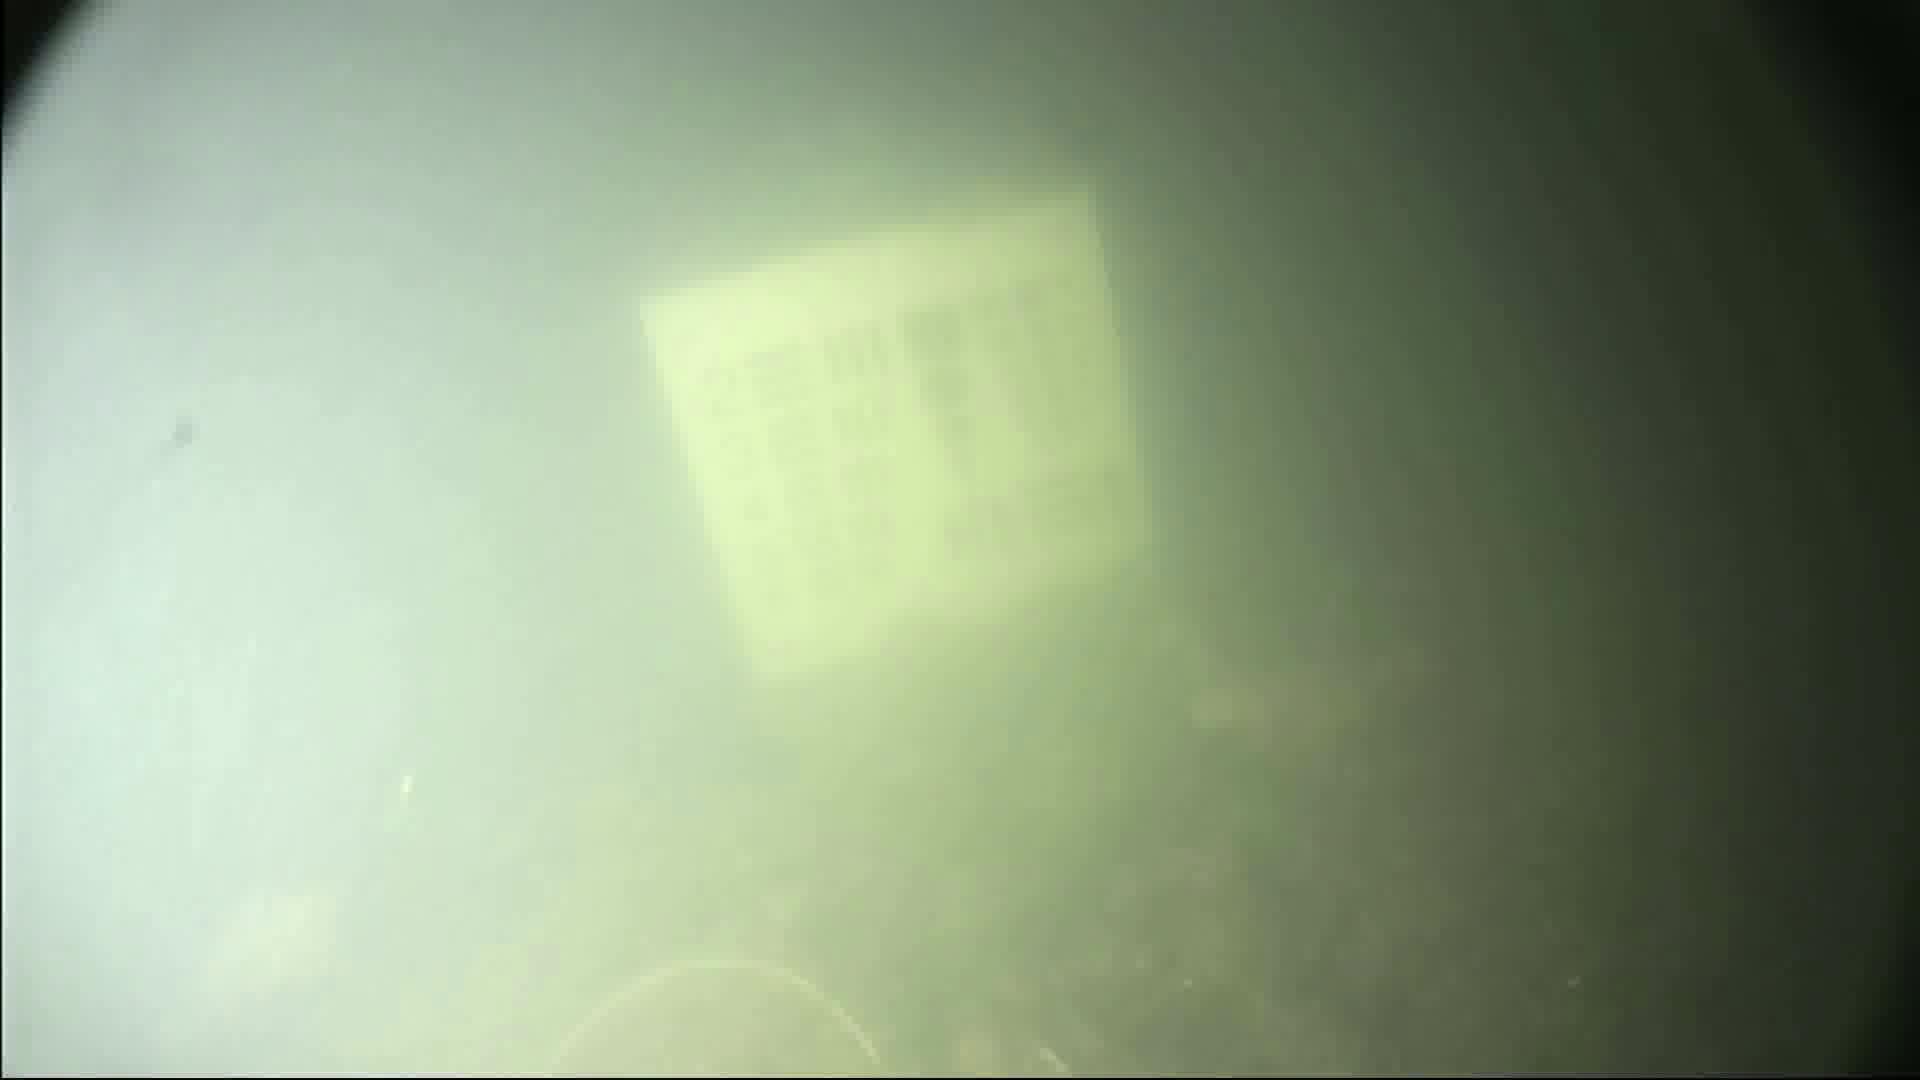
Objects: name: fish